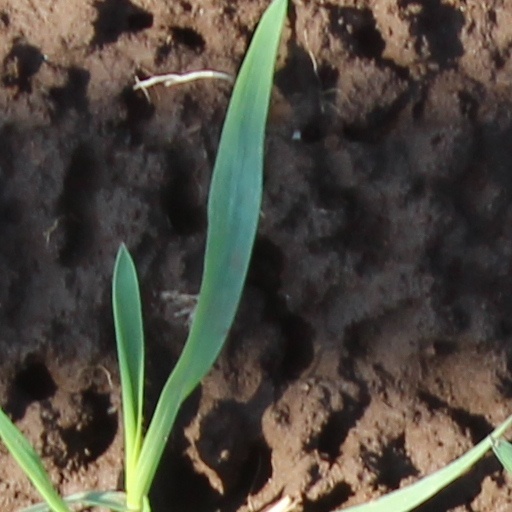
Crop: wheat